Fort Garland, Colorado

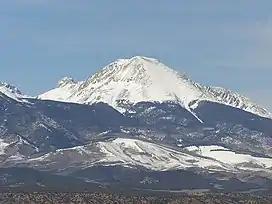
Mount Lindsey and Iron Nipple, Sangre de Cristo Range, taken from along C-159, about five miles south of Fort Garland

Fort Garland is located at an elevation of in northern Costilla County. Fort Garland is at the crossroads of U.S. Route 160 and Colorado State Highway 159, which leads south towards Taos and Santa Fe, New Mexico. The town of Blanca is west on U.S. Route 160. Walsenburg is to the east, across the Sangre de Cristo Range.